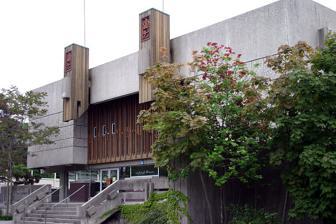
Building: Noor Cultural Centre
Country: Canada
Year built: 1963
The front of the building in spring The Noor Cultural Centre was an Islamic cultural centre located in the Don Mills neighbourhood in Toronto , Ontario, Canada, on the east side of the Don Valley Parkway just north of Eglinton Avenue . As of October 2021, the location was sold after 18 months of continuous lockdowns due to the pandemic, and the organization now maintains its activities virtually. Building The building originally was the Japanese Canadian Cultural Centre and was designed and built in 1963 by Canadian architect Raymond Moriyama and Herbert(Bert) Dudley; it was his first institutional project. The location and design of the building was carefully planned to support and honour the place of Japanese-Canadians in Canada. While the building materials are quite modern, the proportions of the building, the landscaping, and details are very traditionally Japanese. The building also has elements designed to draw parallels to the experiences of those Canadians incarcerated during World War II - the 2 story windows in the main hall have lattice reminiscent of bars, and rain water is directed off the roof using chains attached to stones on the ground. Over time the building was no longer large enough for the growing JCCC, and the estimated cost of an addition was prohibitive. In 2001 the Lakhani family purchased the building. It was then redesigned in 2003 by Moriyama and it became the Noor Cultural Centre. In October 2021 the building was sold after protracted period of lockdown as a result of the COVID-19 pandemic . Activities Noor Cultural Centre often conducts interfaith activities. For example, they have hosted events with Temple Emanuel - a Jewish synagogue. They also conduct political and human rights activism such as events informing people about the Rohingya Genocide. Other community activities include weekly Jum'ah/Friday prayers offered in congregation and Sunday school for children. On the 4th anniversary of the Quebec Mosque Shooting , Noor Cultural Centre along with the Inspirit Foundation funded a video series called "Islamophobia is..." . The series deals with the topics of hate crimes against Muslims, Gendered Islamophobia, the role of the mainstream media, and other issues related to Islamophobia in Canada . See also Islam portal Canada portal Islam in Canada List of mosques in Canada References